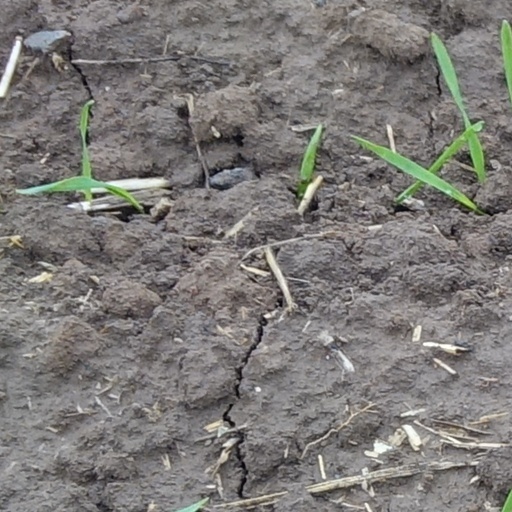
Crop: wheat